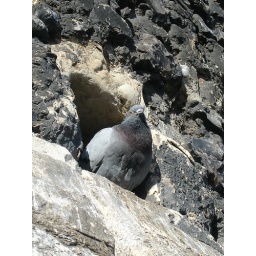
I loved watching these little fellas keeking out from there little holes in the old castle wall